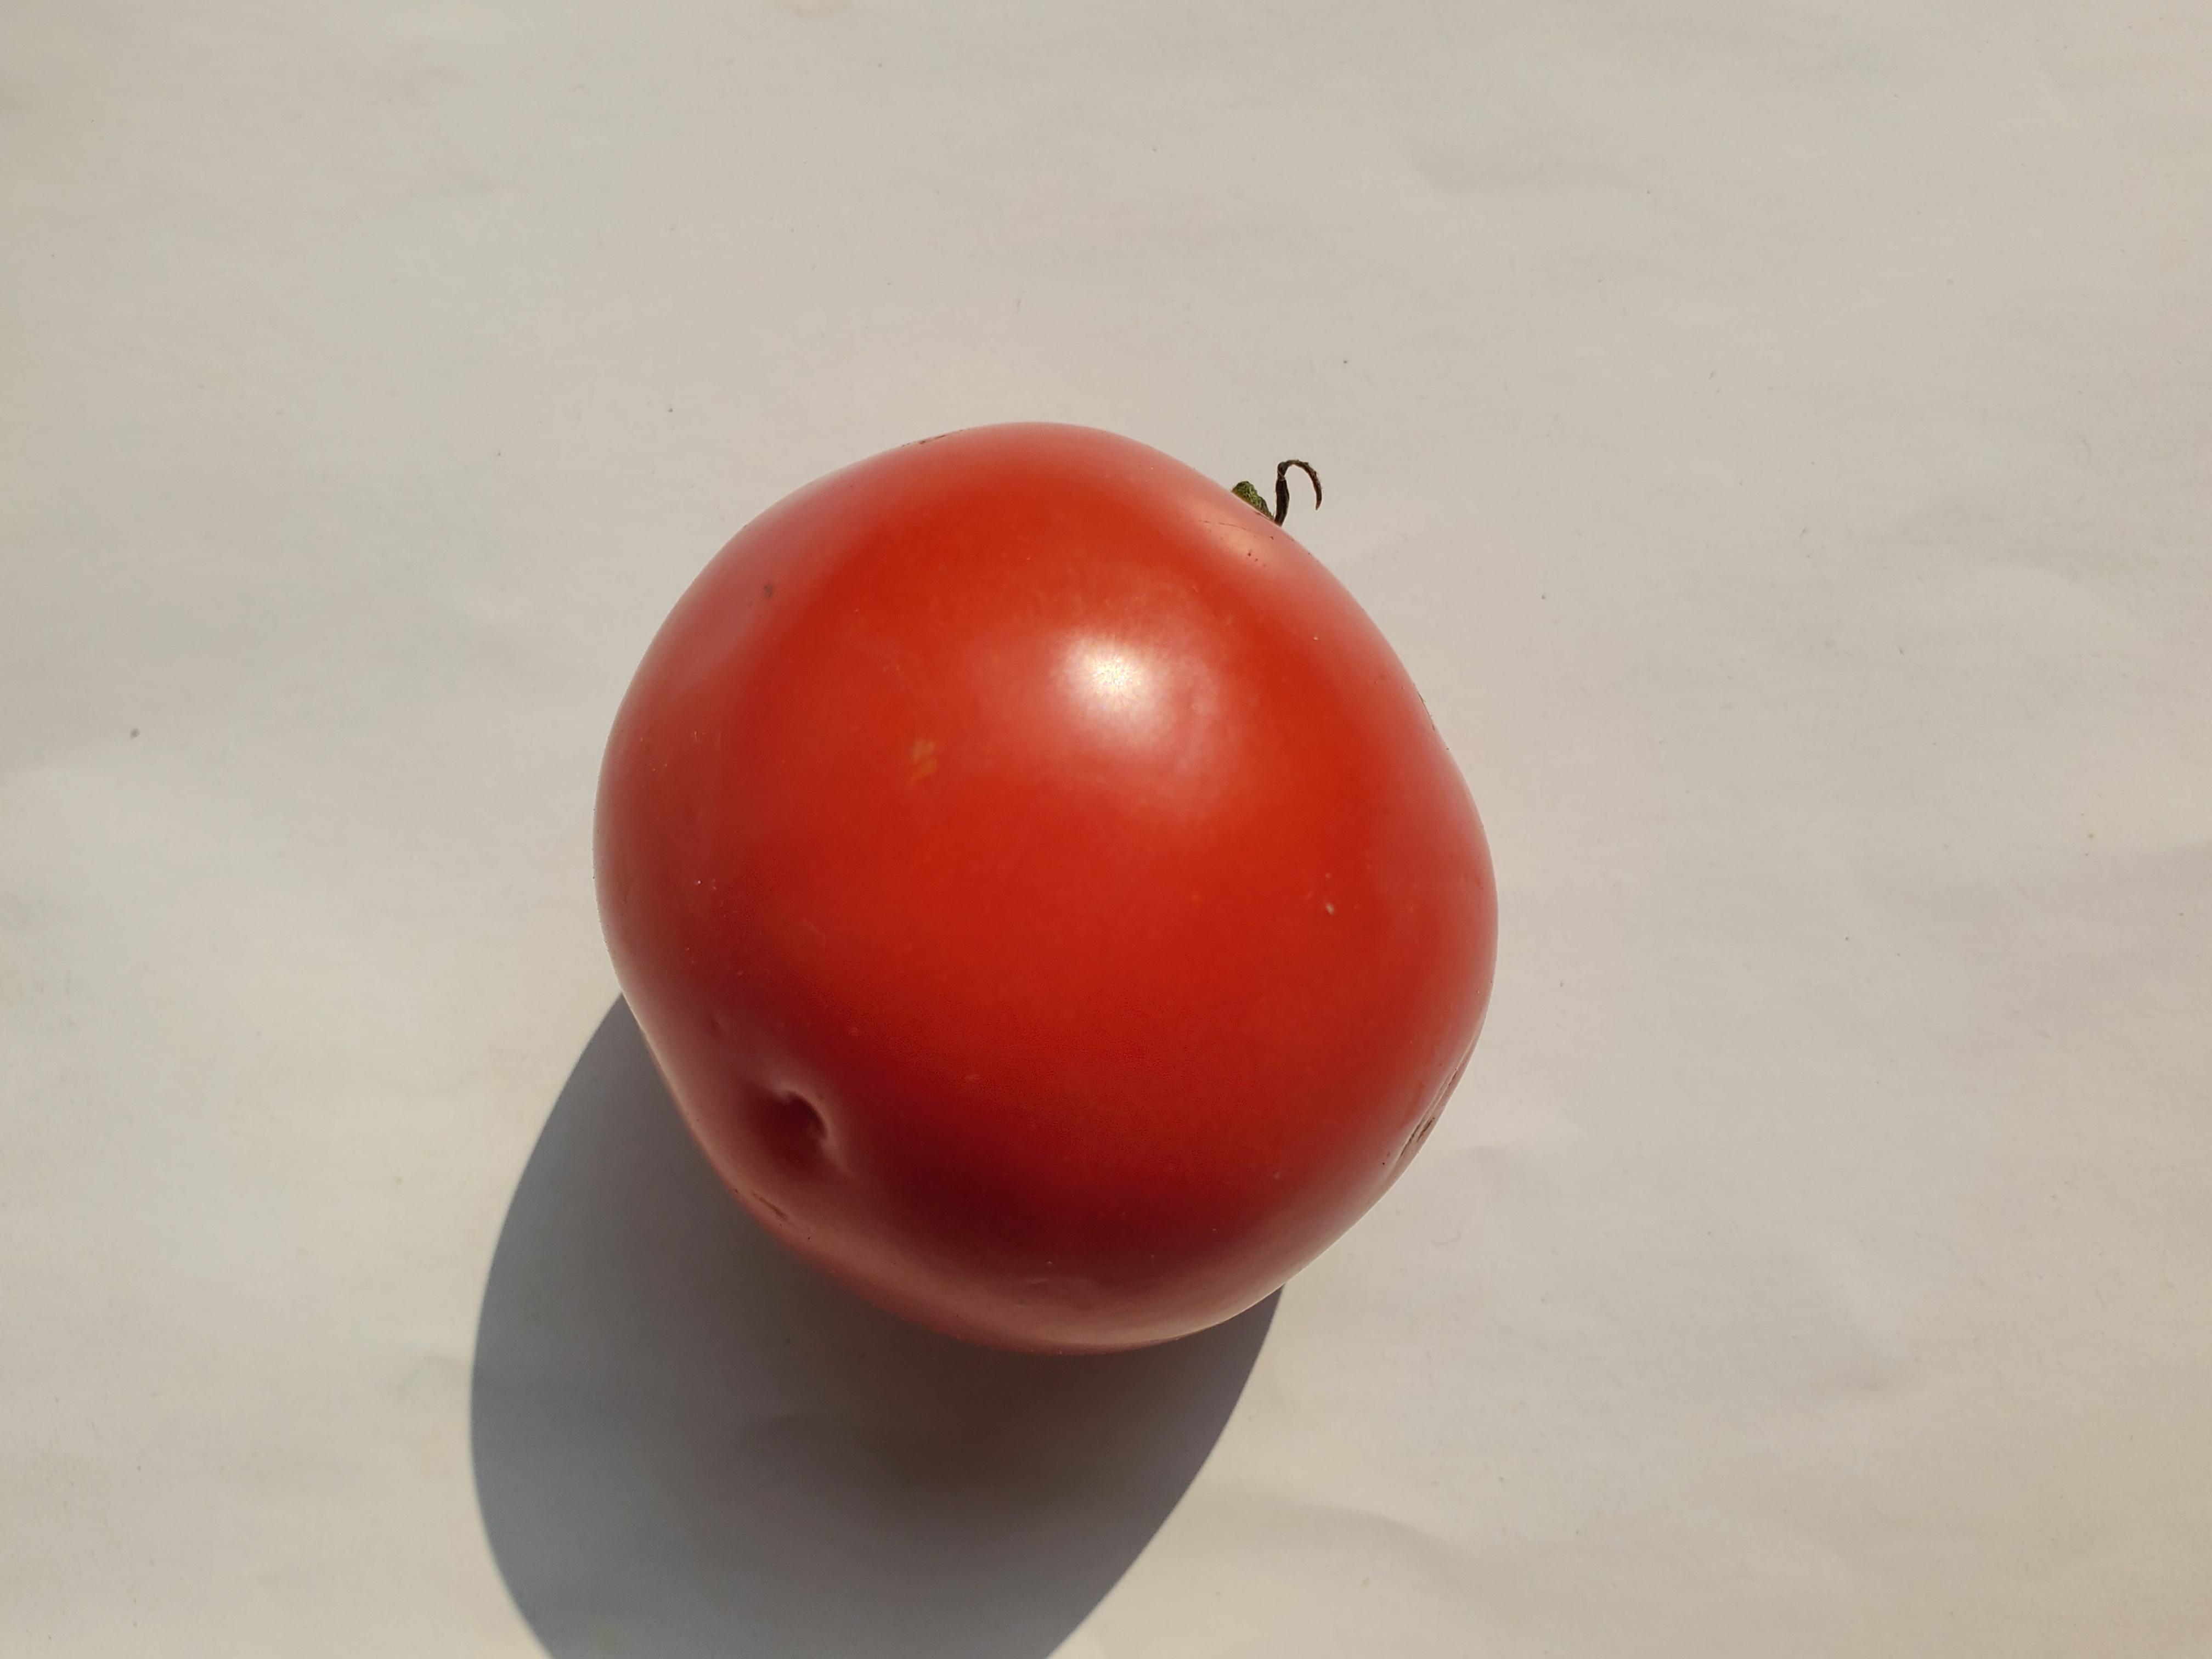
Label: Fresh